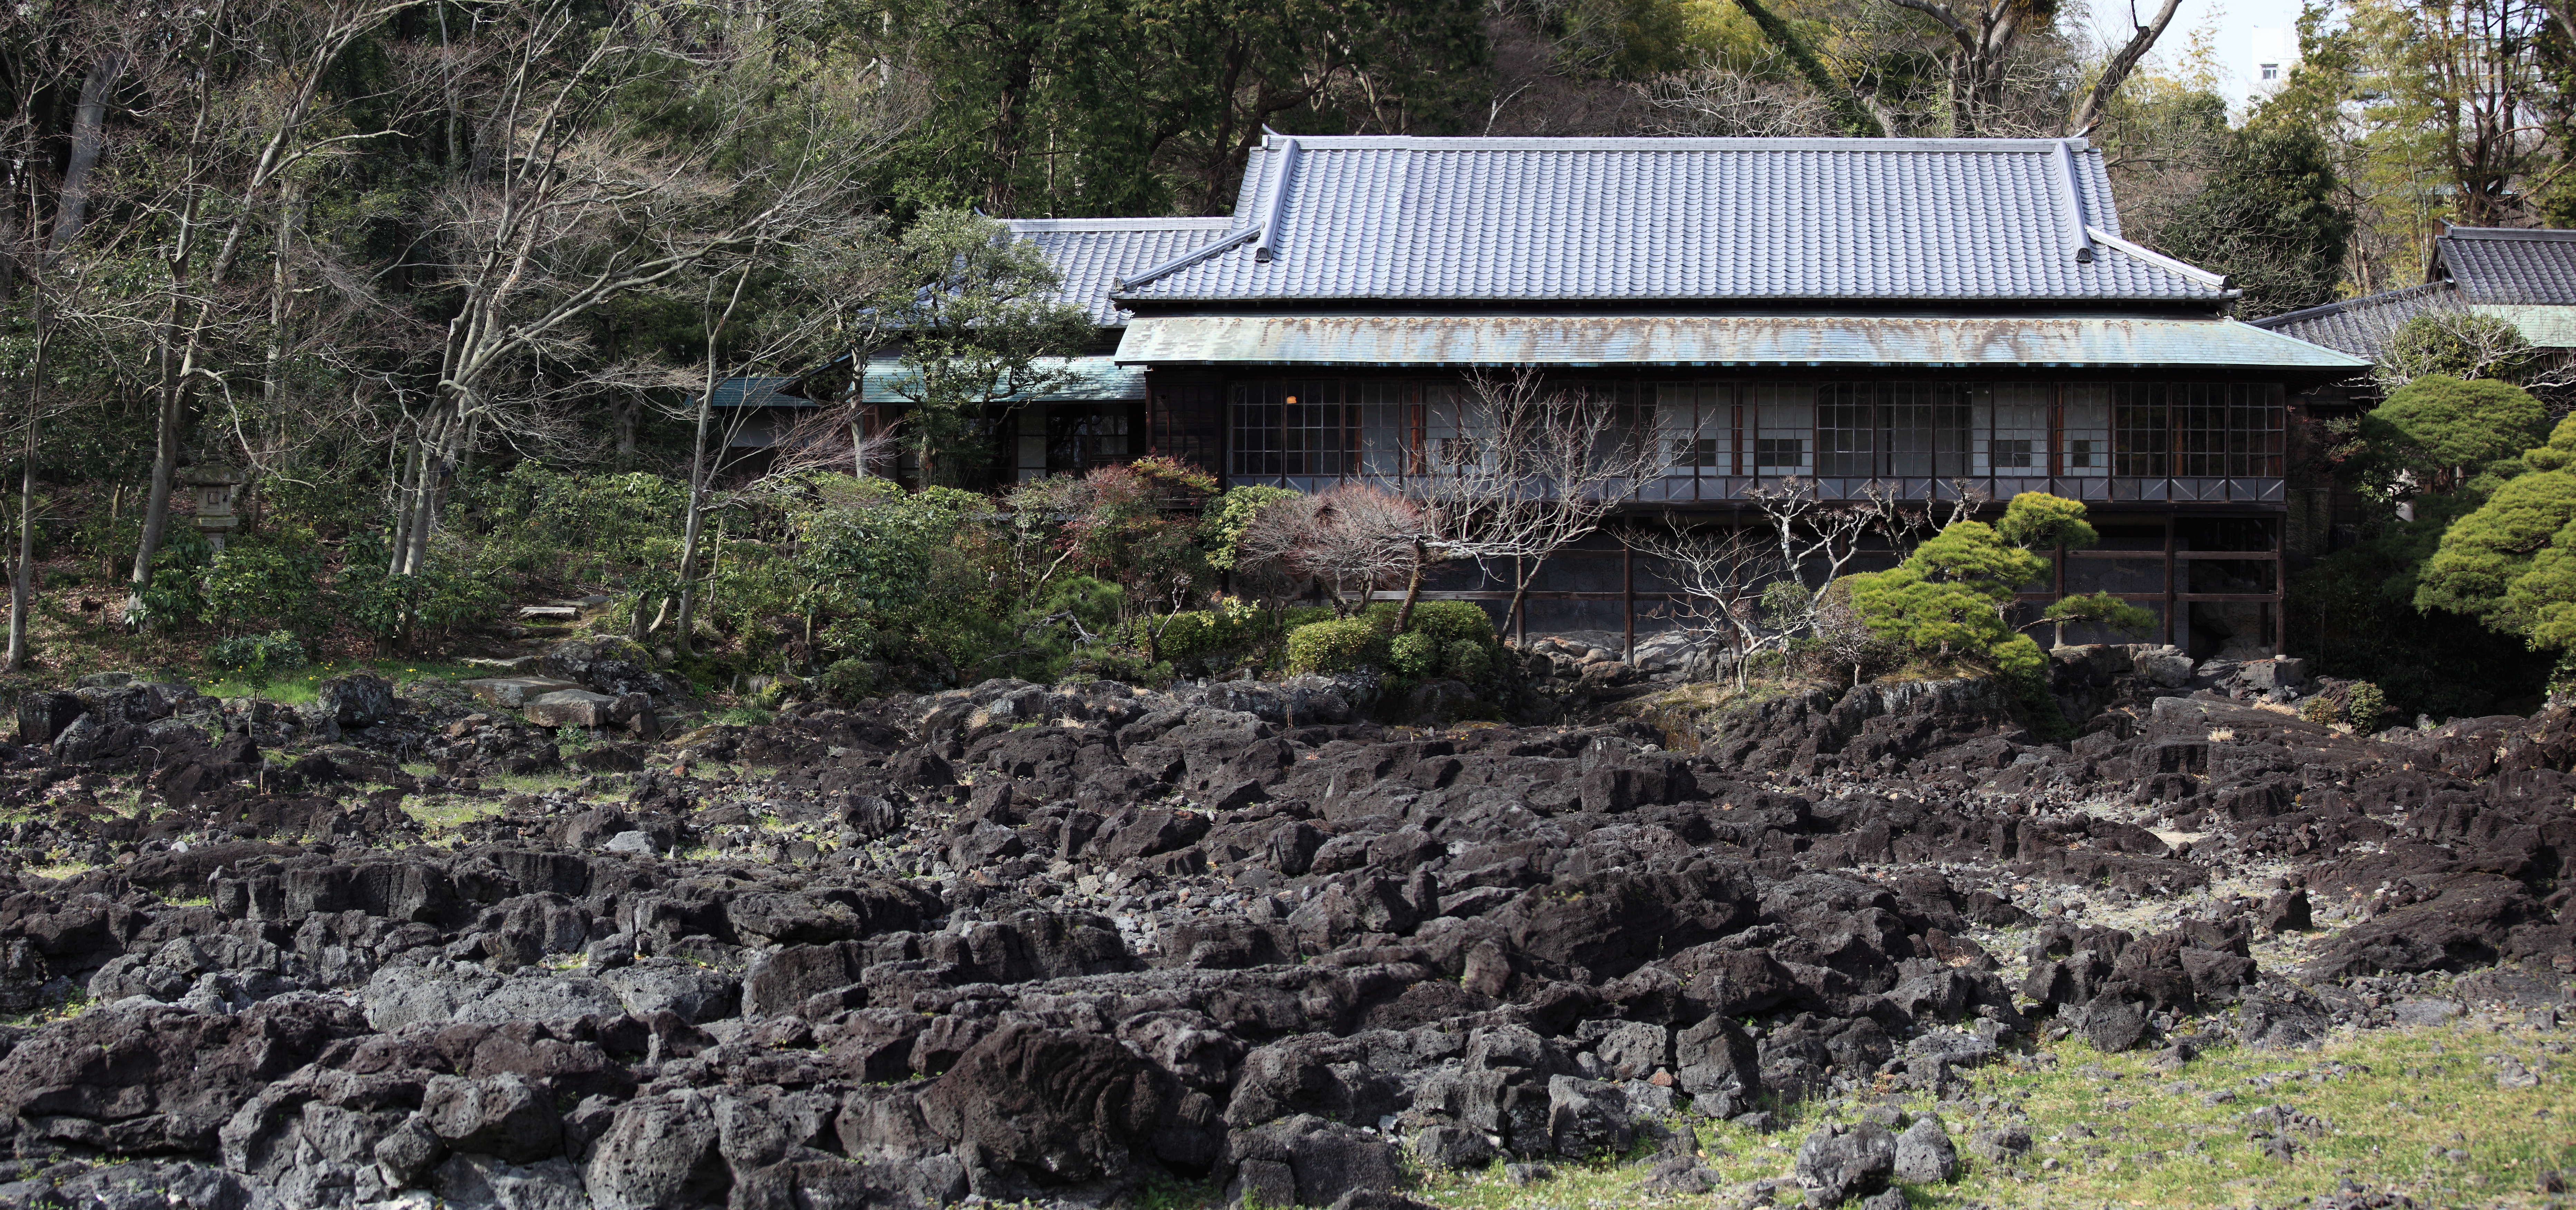
architecture, house, home, hut, village, high, ancient, residence, exterior, garden, design, japanese, ruins, 5d, style, hires, markii, traditional, hi, res, resolution, shizuoka, mishima, rakujuen, rural area, geological phenomenon